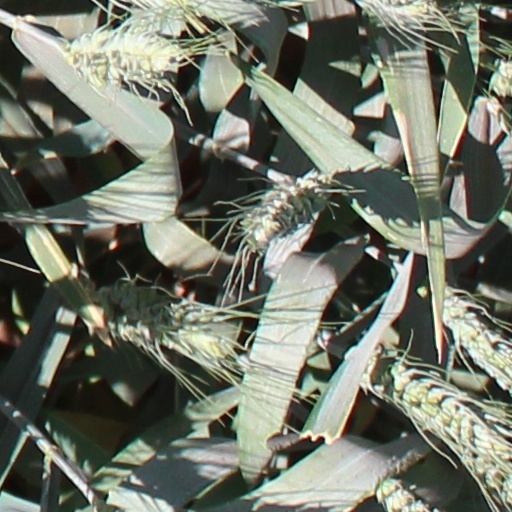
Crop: wheat